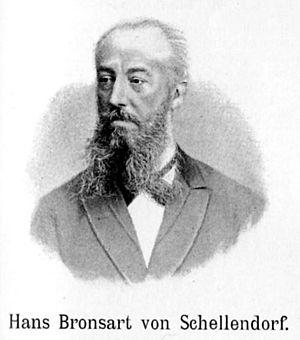
Hans Bronsart von Schellendorff est un compositeur, chef d'orchestre et pianiste allemand.